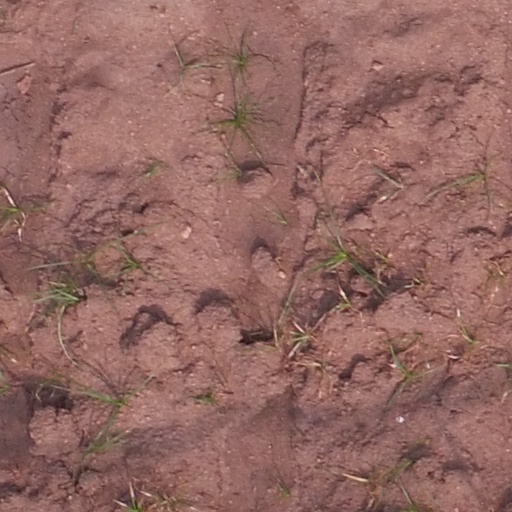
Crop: maize; corn